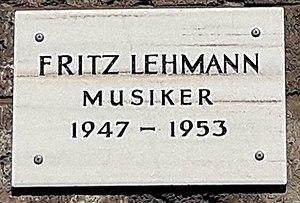
Fritz Lehmann est un célèbre chef d'orchestre allemand, dont la carrière a été interrompue par sa mort prématurée, à l'âge de 51 ans. Son répertoire s'étend de la période baroque jusqu'aux œuvres contemporaines, tant au concert et qu'à l'opéra. Il a été l'un des premiers défenseurs de l'interprétation sur instruments d'époque et a fondé le Berliner Motettenchor. Il est connu aujourd'hui par ses enregistrements.